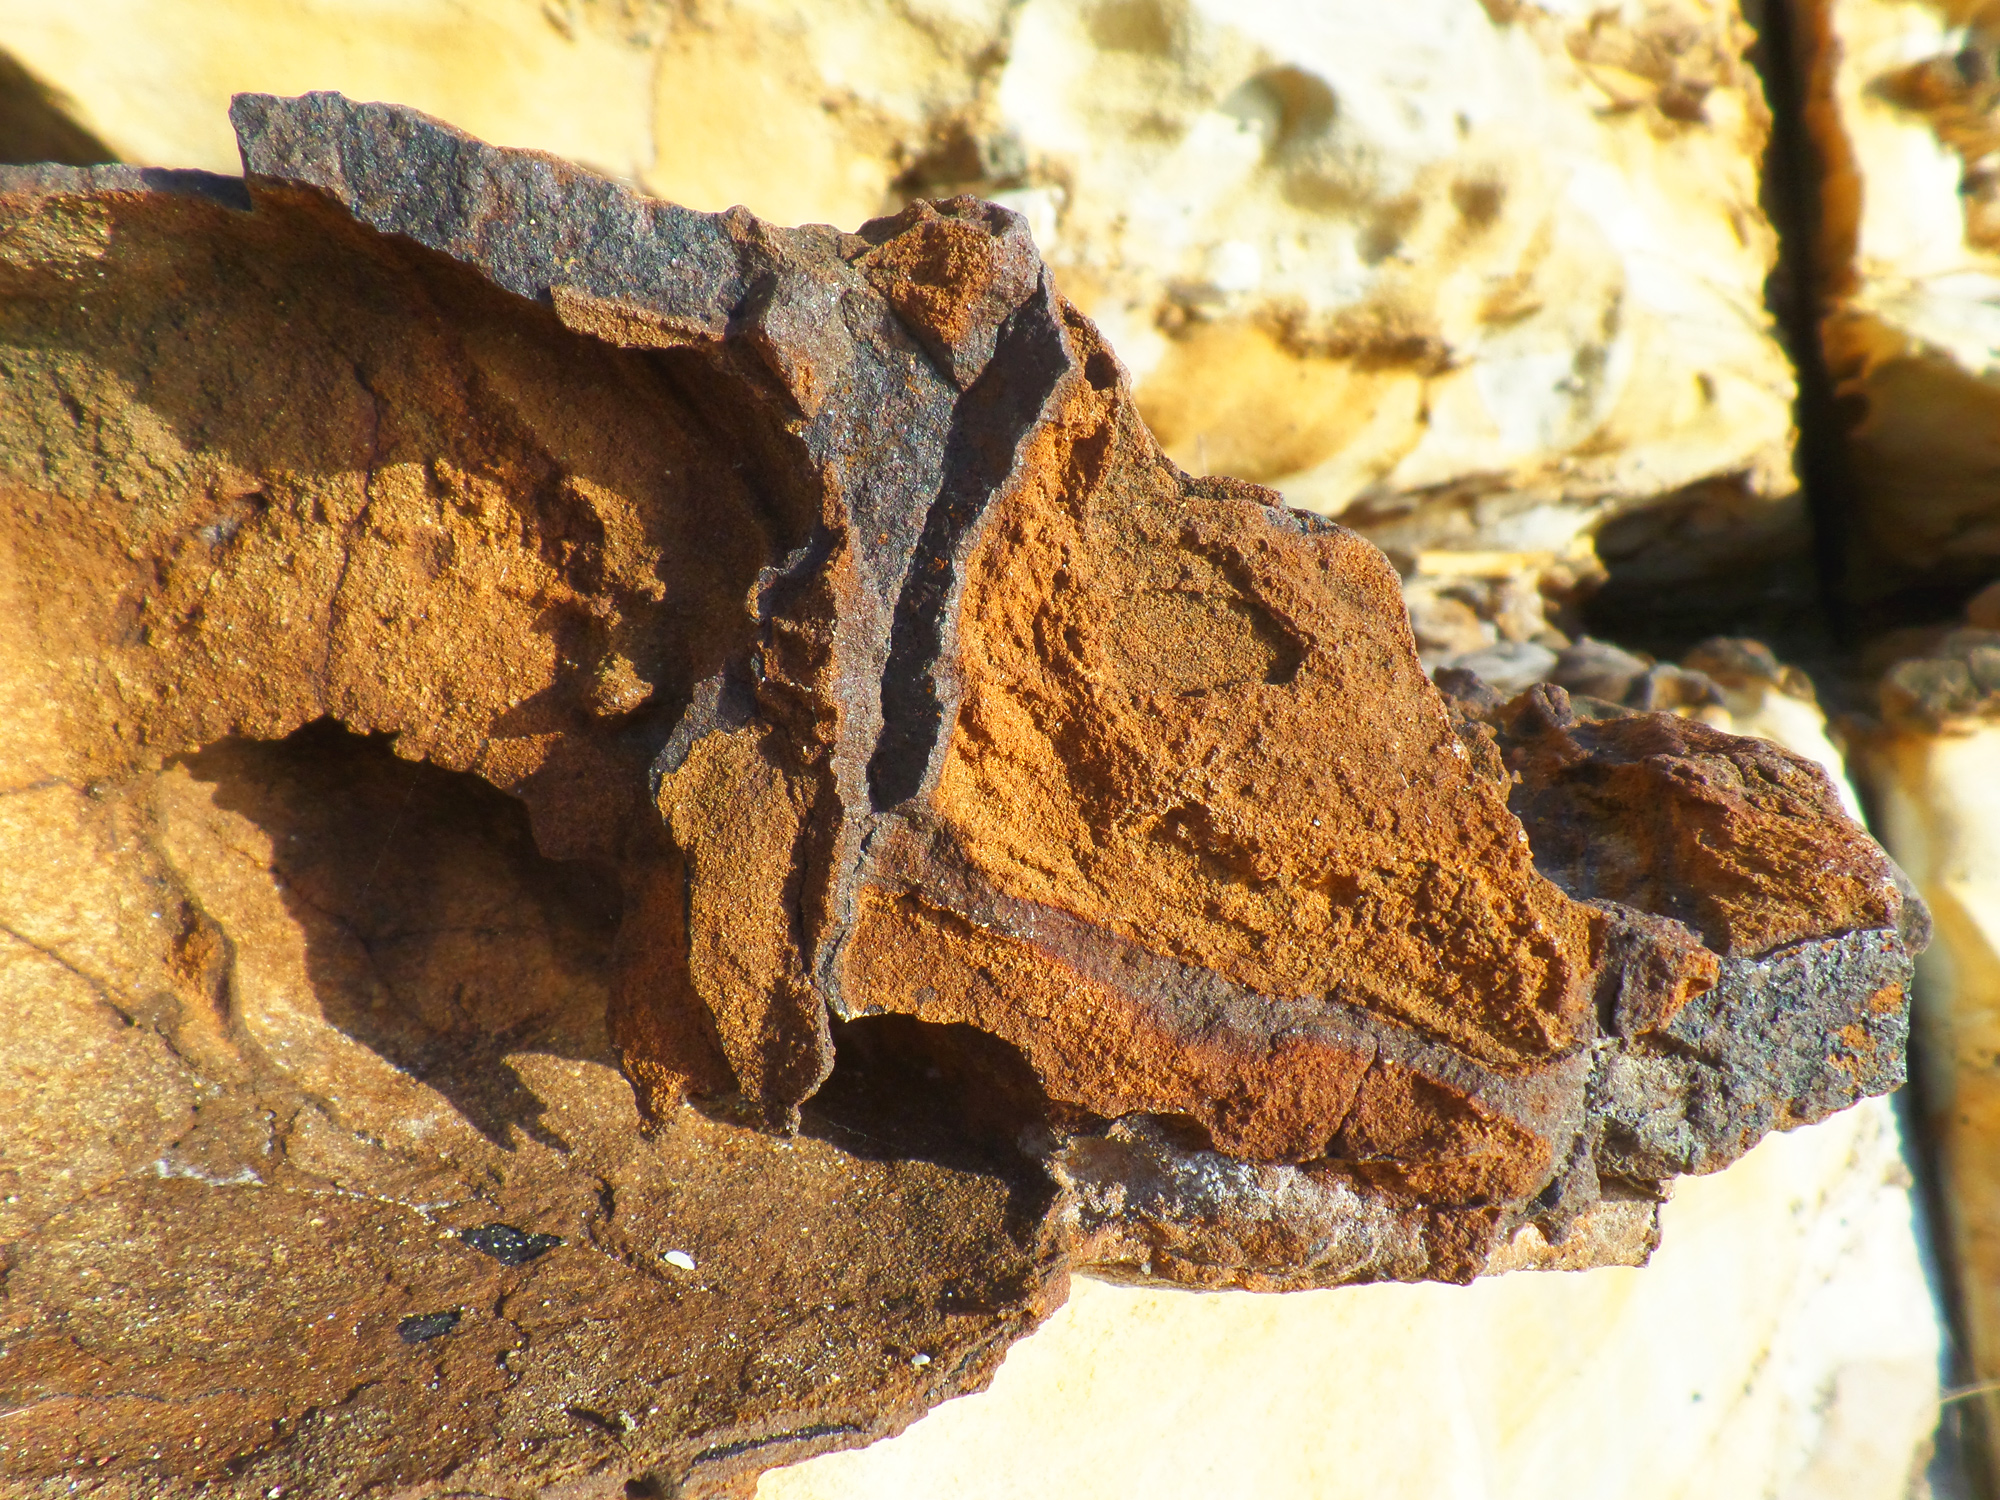
beach, rock, wood, sunset, trunk, sandstone, formation, wildlife, soil, fauna, material, australia, nsw, rocks, murramarang, geology